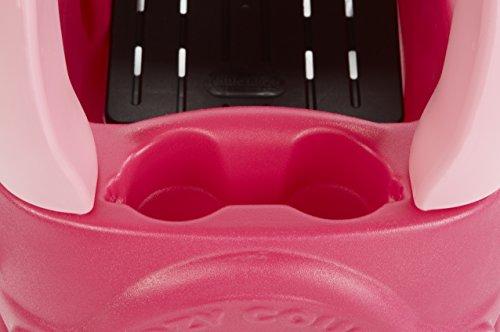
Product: Little Tikes Princess Cozy Coupe, Princess Coupe
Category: Toys & Games | Tricycles, Scooters & Wagons | Ride-On Toys & Accessories
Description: When the floor is in, children's feet are protected.
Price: $49.99
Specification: ProductDimensions:29.5x16.5x33.5inches|ItemWeight:8pounds|ShippingWeight:17.46pounds(Viewshippingratesandpolicies)|DomesticShipping:ItemcanbeshippedwithinU.S.|InternationalShipping:ThisitemcanbeshippedtoselectcountriesoutsideoftheU.S.LearnMore|ASIN:B01LY43OPA|Itemmodelnumber:642722M|Manufacturerrecommendedage:12months-5years